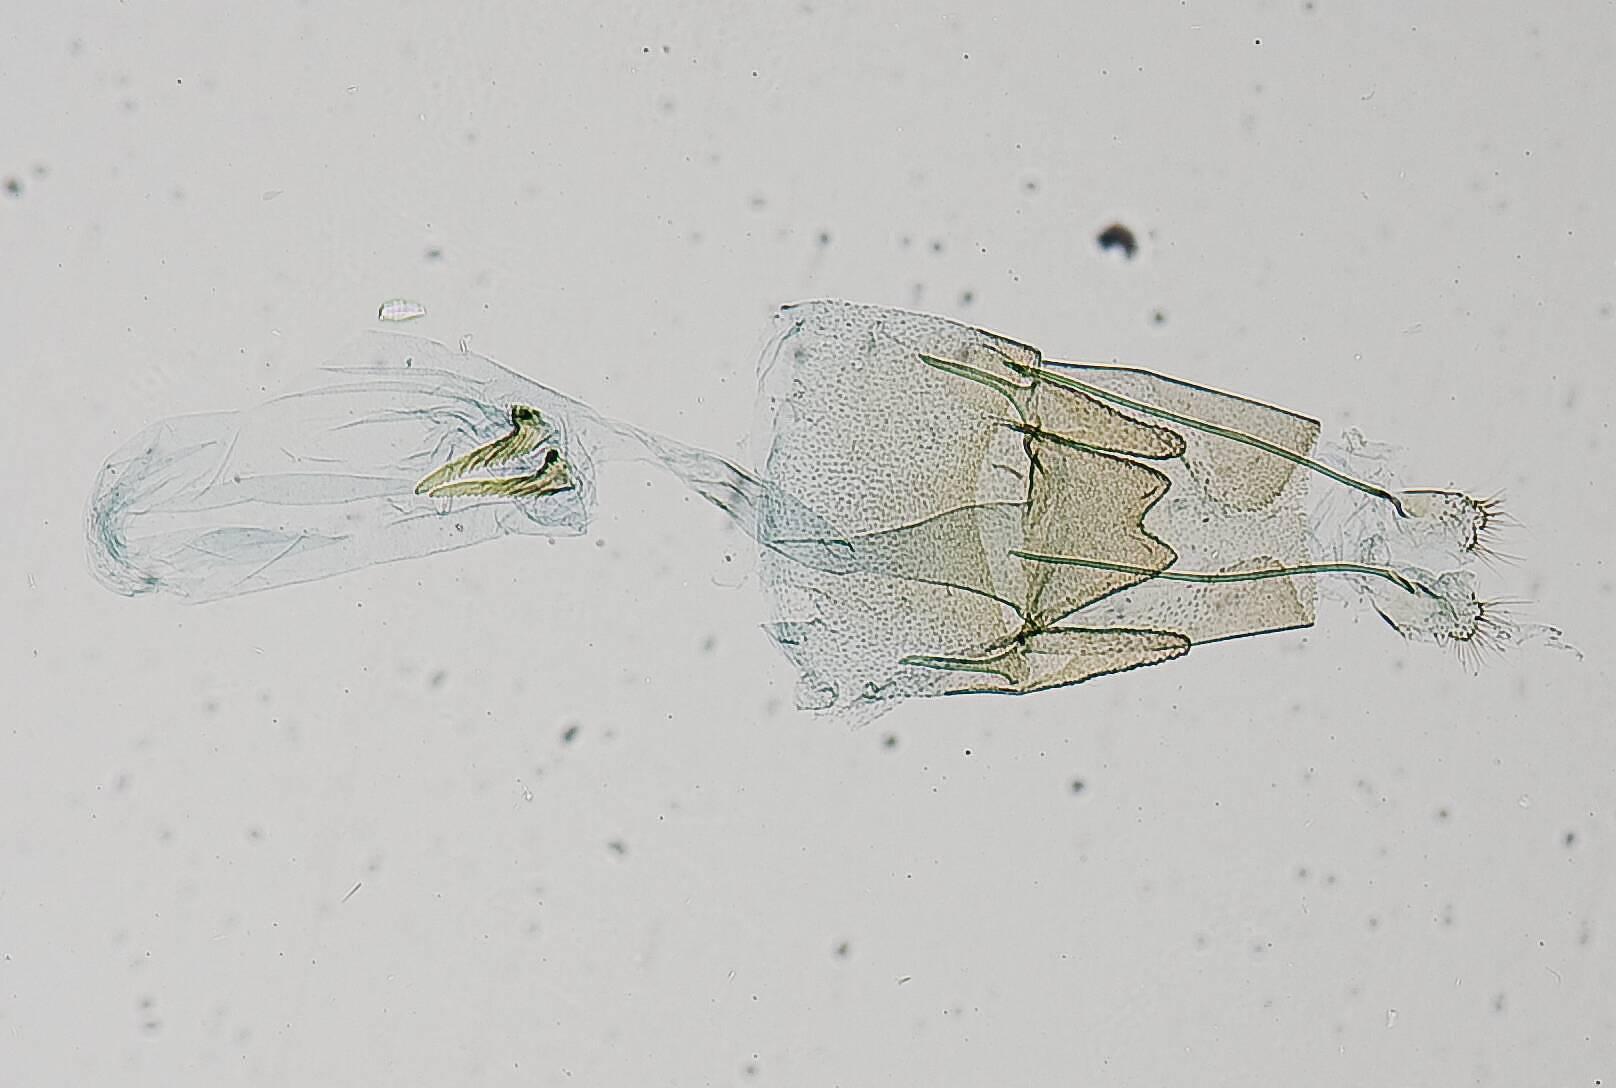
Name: Postplatyptilia flinti
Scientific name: Postplatyptilia flinti Gielis, 1991
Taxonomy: Animalia, Arthropoda, Insecta, Lepidoptera, Pterophoridae
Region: C. M. Flint
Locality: Rio Santiago, Palo Blanco, Berisso, Buenos Aires, Argentina
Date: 19 Dec 1979